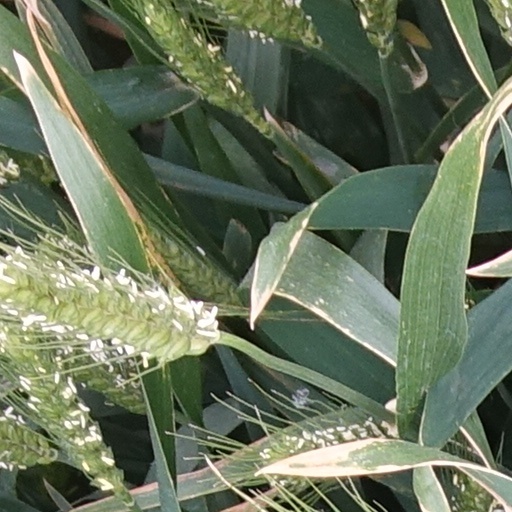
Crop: wheat